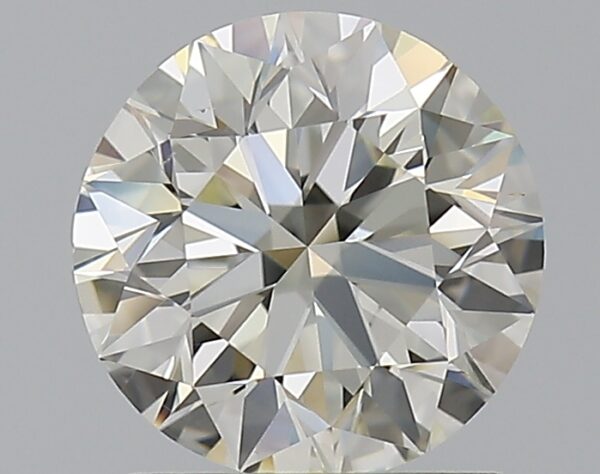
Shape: round
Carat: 1.2
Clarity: VS2
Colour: K
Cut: EX
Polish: EX
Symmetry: EX
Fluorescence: N
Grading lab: GIA
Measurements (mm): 6.72 x 6.77 x 4.24